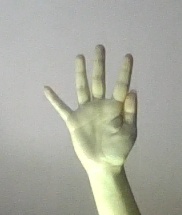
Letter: sheen